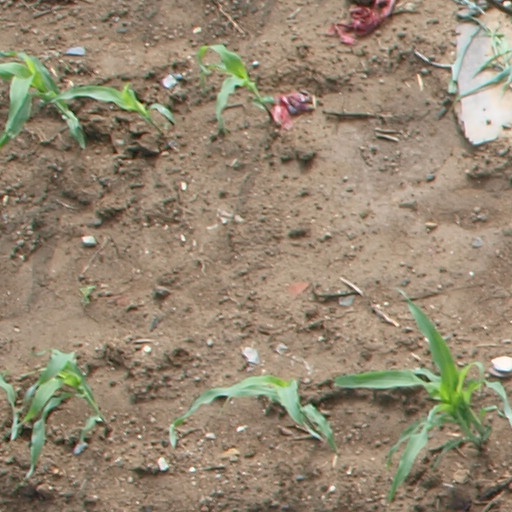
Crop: maize; corn